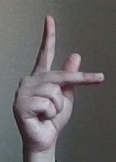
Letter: dha